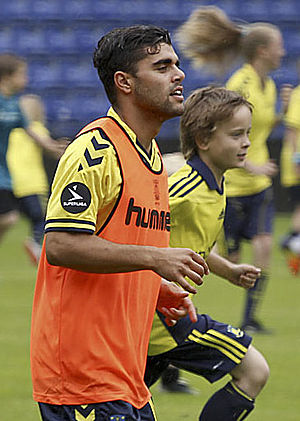
Daniel Norouzi
Daniel Norouzi
Daniel Norouzi ved Brøndby Dagen 2012, hvor unge Brøndby-fans har mulighed for at møde superligaspillerne.
Daniel Norouzi er en dansk professionel fodboldspiller.